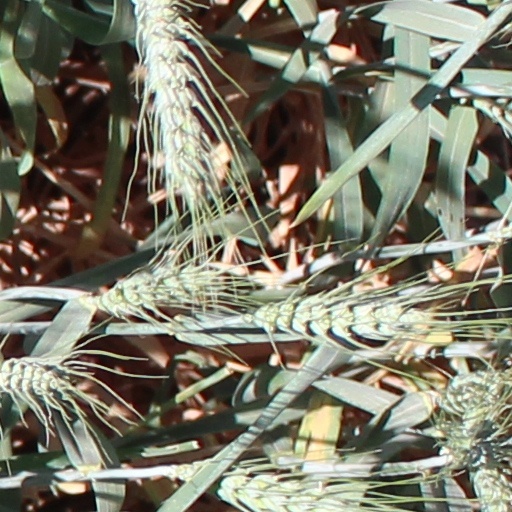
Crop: wheat